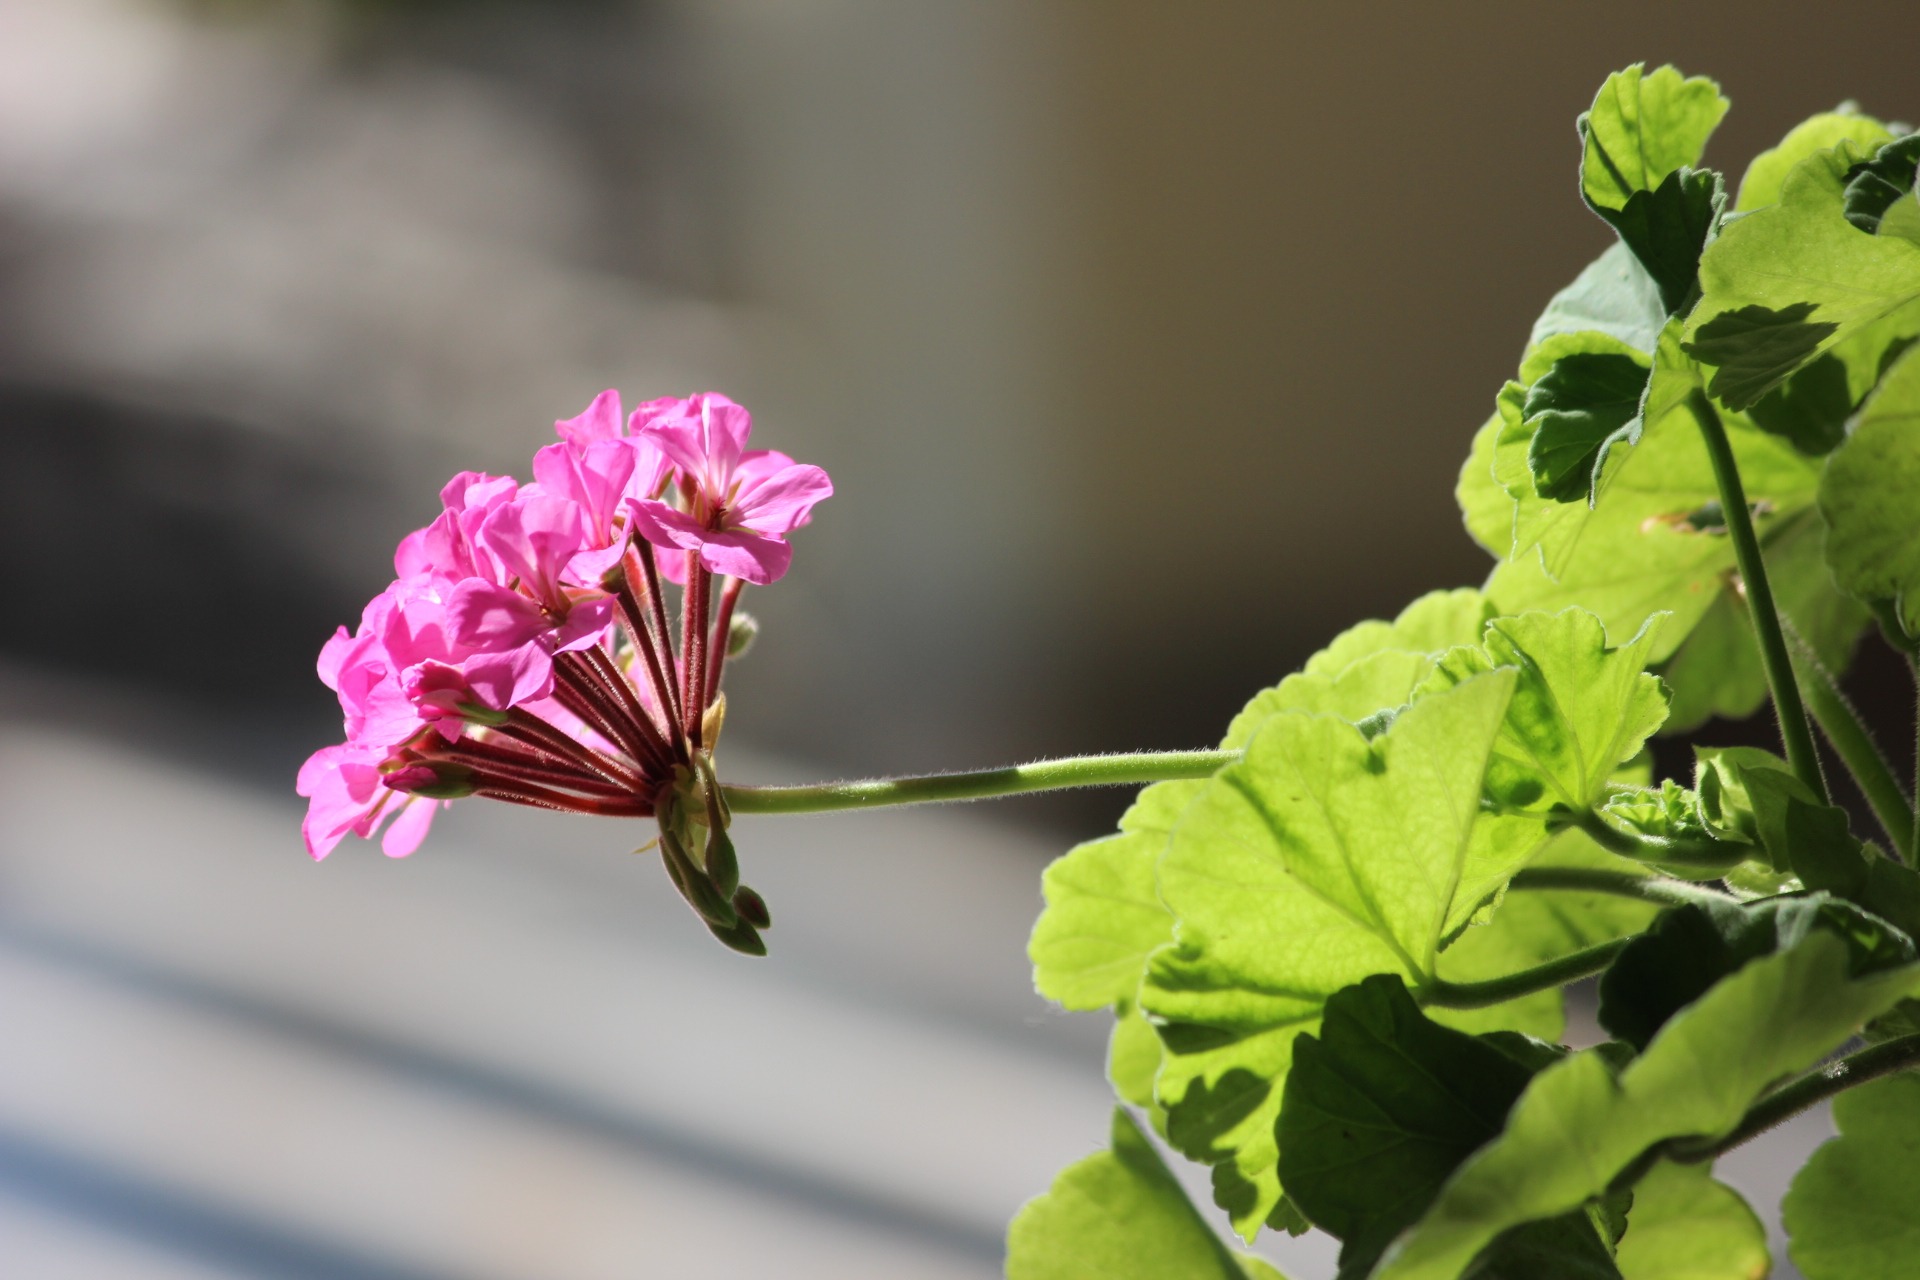
nature, branch, blossom, plant, photography, leaf, flower, petal, green, herb, produce, insect, botany, flora, wildflower, close up, shrub, macro photography, flowering plant, plant stem, land plant, concerning